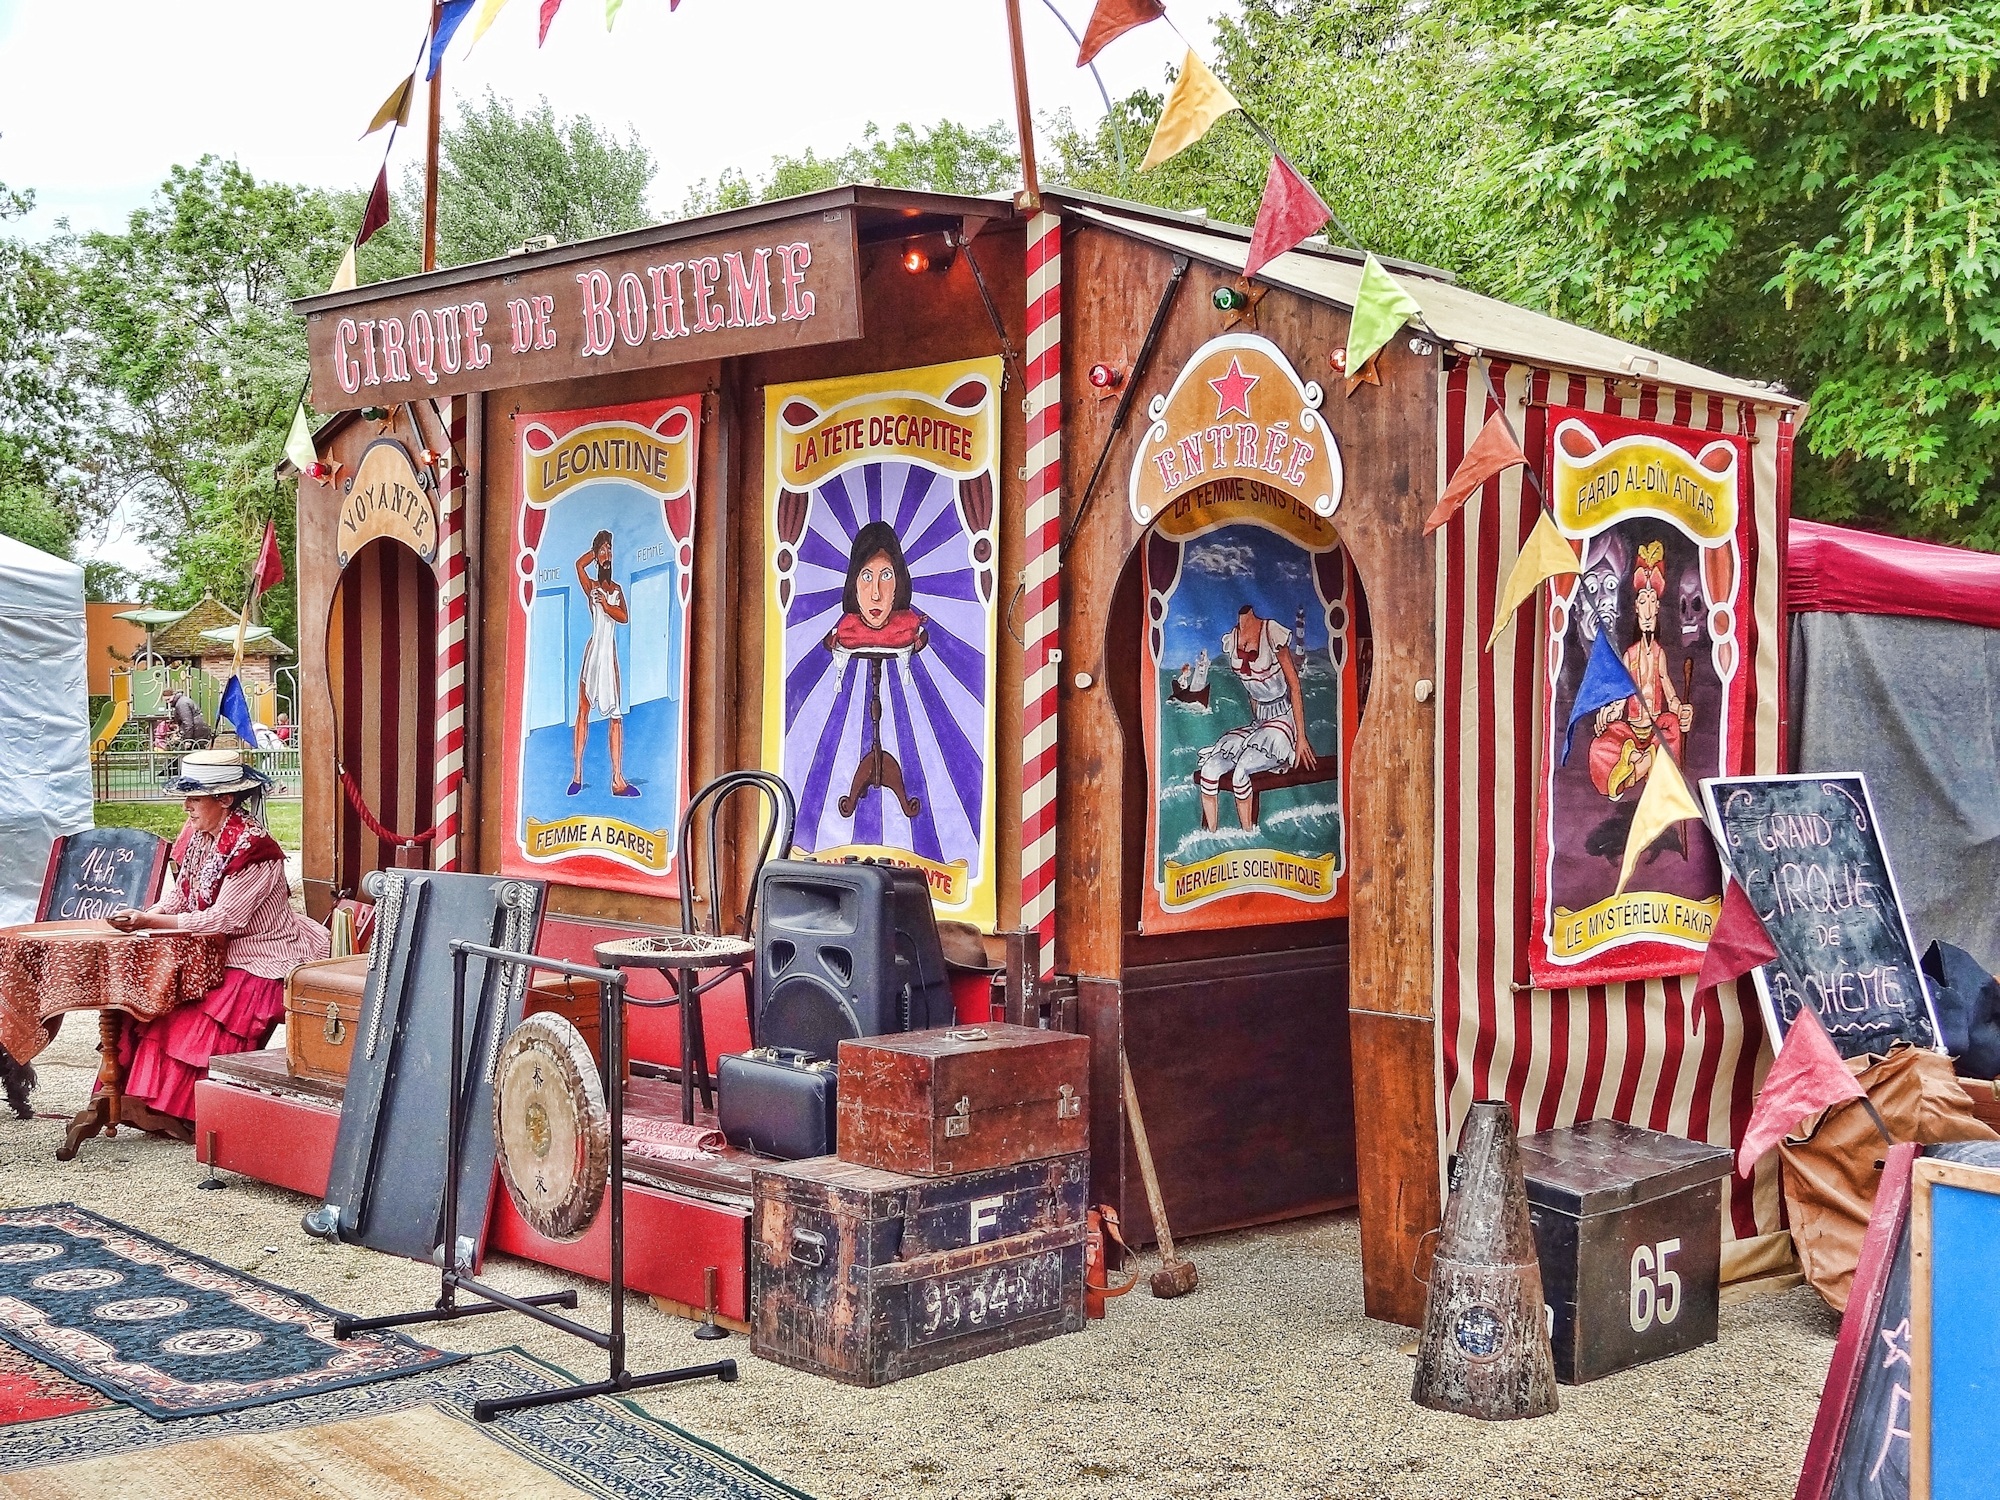
amusement park, park, festival, stall, circus, fair, middle ages, tarot, amusement ride, seer